A Culture of Conspiracy

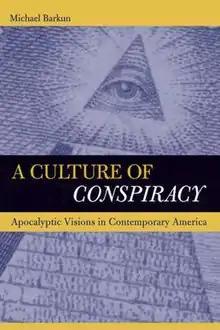
Cover, featuring the "Eye of Providence" on the reverse side of the Great Seal of the United States, which appears on the United States one-dollar bill.

A Culture of Conspiracy: Apocalyptic Visions in Contemporary America is a 2003 non-fiction book written by Michael Barkun, professor emeritus of political science at the Maxwell School of Citizenship and Public Affairs.